Operation Yiftach

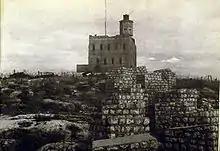
The fort at Nebi Yusha

On 17 April the Haganah launched an attack on the fort at al-Nabi Yusha', which failed. A second attack on 20 April resulted in the deaths of twenty two of the attackers. As a result of this defeat Yigal Allon, the Palmach C.O. was given command of the operation. Al-Nabi Yusha' was finally taken on 20 April in an attack in which planes dropped incendiary bombs on the fort. The army camp at Rosh Pinna was handed over to the Haganah/Palmach by its British commander on 28 April.